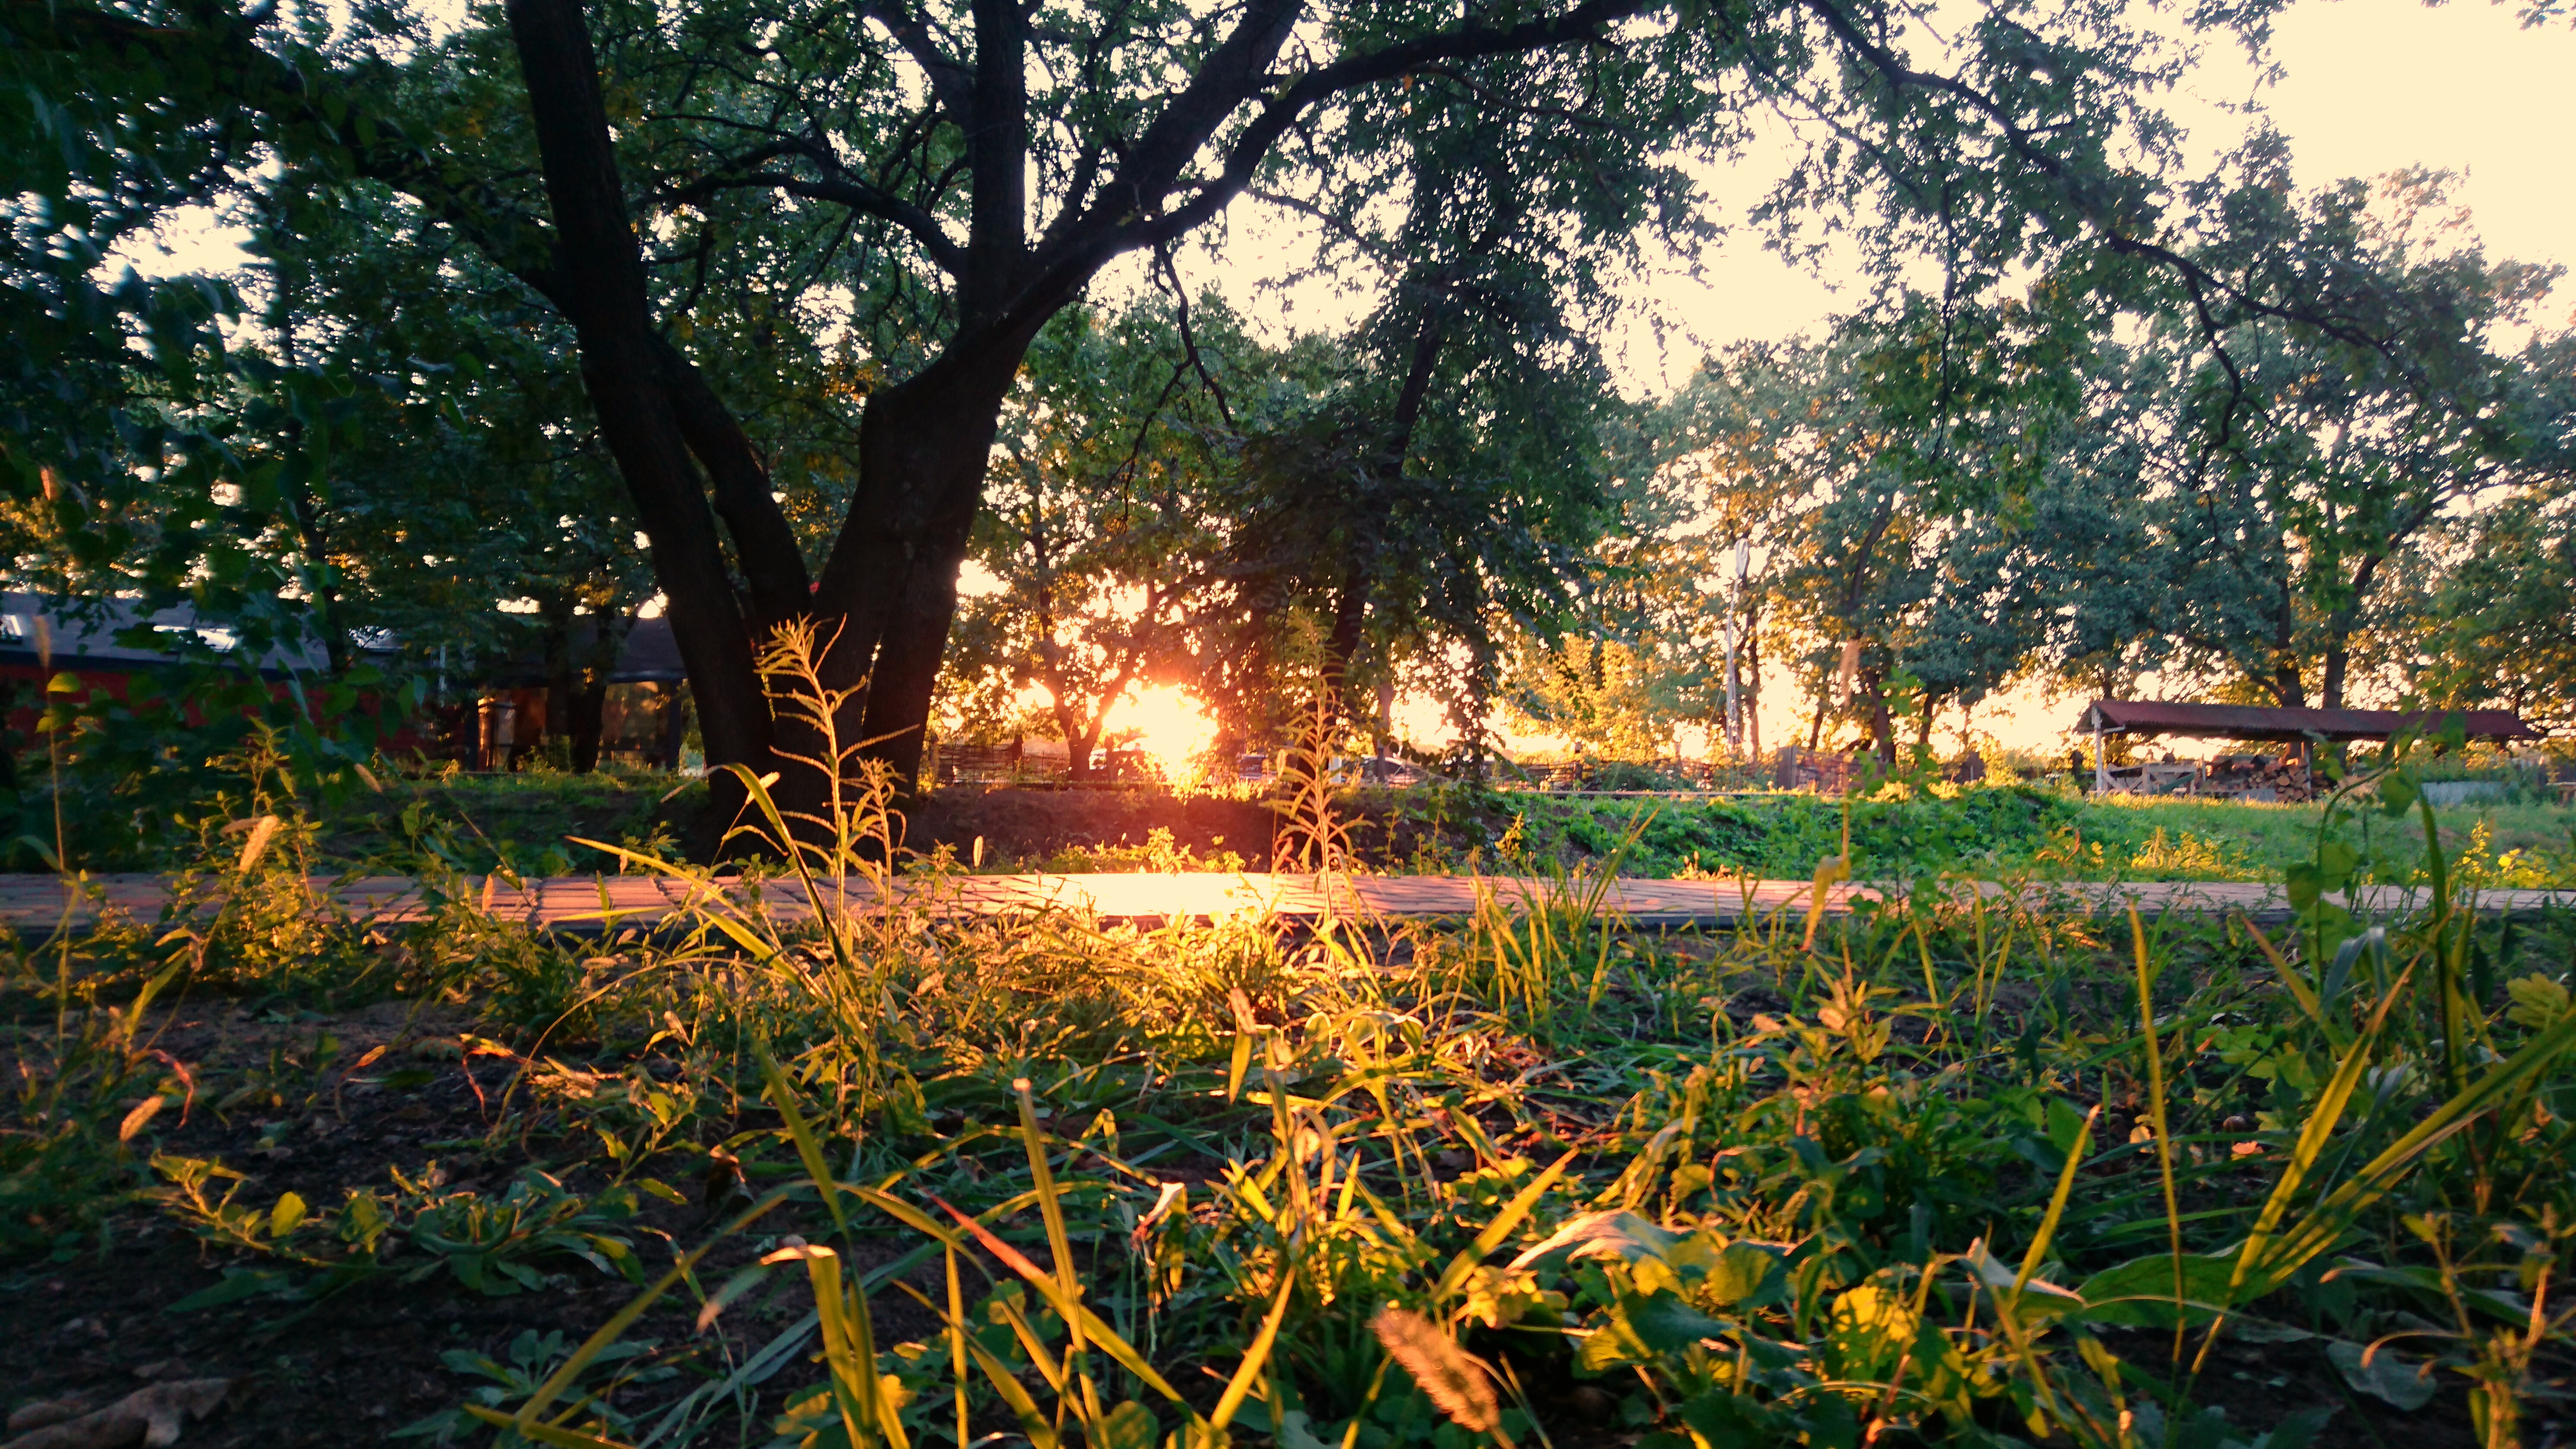
sunny, sun, grass, park, woods, sunset, nature, vegetation, tree, reflection, sunlight, leaf, morning, evening, water, branch, landscape, plant, wetland, spring, grove, bayou, woodland, recreation, sky, forest, garden, computer wallpaper, landscape lighting